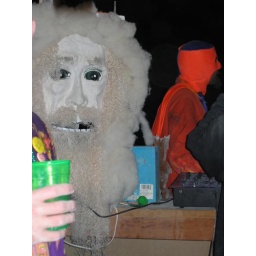
Talking God really talked...thanks to a voice box Scotch rigged up. He watched over the Smite Camp bar